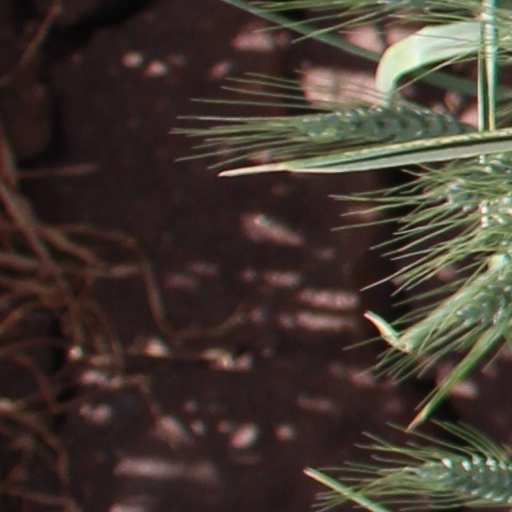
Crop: wheat